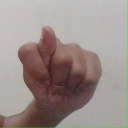
अक्षर: ट